Glasgow Football Association

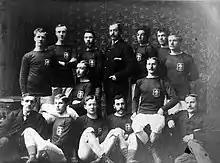
The Glasgow representative team of 1880

Glasgow had a representative team which took part in challenge matches against other associations, most notably a series against the Sheffield Football Association which ran from 1874 to 1960, and played an important role in the early development of football due to the contrasting styles, rules and innovations used in two cities that were home to some of the oldest institutions of the game, such as Queen's Park and Sheffield F.C. respectively. The fixture fell out of favour in the late 1940s with new tournaments such as Scottish and English League Cups taking precedence, but was temporarily revived when floodlights were installed at more grounds to accommodate evening matches.